Aboriginal and Torres Strait Islander Heritage Protection Act 1984

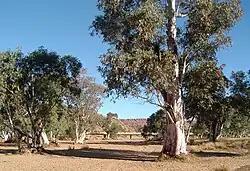
Todd River, which intersects with Junction Waterhole and where a dam was planned in the 1990s.

In August 2009, the Federal Minister for the Environment, Heritage and the Arts, Peter Garrett proposed major reforms to the Act in discussion paper ‘Indigenous Heritage Law Reform’ because "The... Act has not proven to be an effective means of protecting traditional areas and objects". As stated in the paper, "93% of approximately 320 valid applications received since the Act commenced in 1984 have not resulted in declarations." There were concerns that these reforms limited protections but these amendments were not adopted.